Vin Gardiner

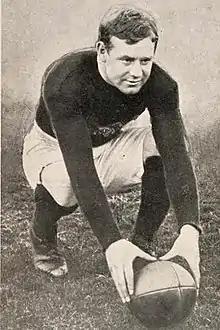
Gardiner in 1910

Vincent Sidley Gardiner (23 October 1885 – 3 October 1972) was an Australian rules footballer who played for Melbourne and Carlton in the Victorian Football League (VFL).